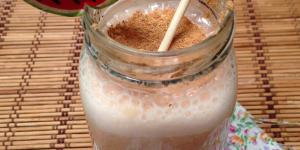
batido de sandia y platano